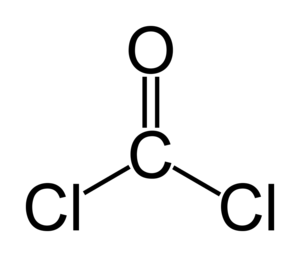
Les halogénures d'acyle, parfois nommés halogénures d'acides, sont des dérivés des acides carboxyliques.